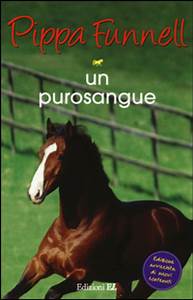
Label: cavallo